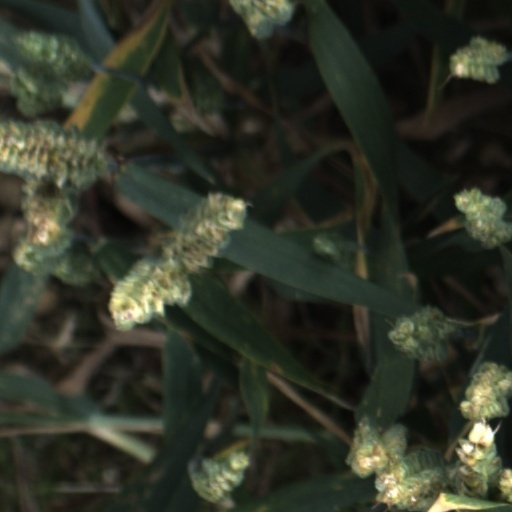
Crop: wheat